Industrial archaeology

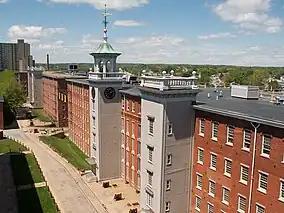
Boott Cotton Mills, Lowell, Massachusetts, restored as part of the Lowell National Historic Park, established the 1970s largely through the efforts of industrial archaeologists.

Industrial archaeology covers a wide range of topics, from early ironworks and water-powered mills to large modern factories, as well as ancillary sites and structures such as worker housing, warehouses and infrastructure.